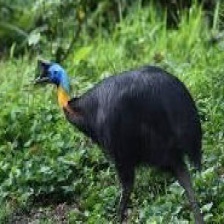
Species: CASSOWARY
Scientific name: CASUARIUS